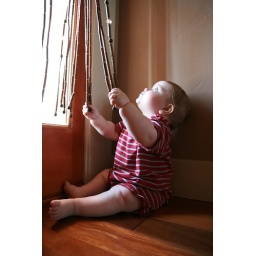
Adam found the beads hanging in the window next to the front door